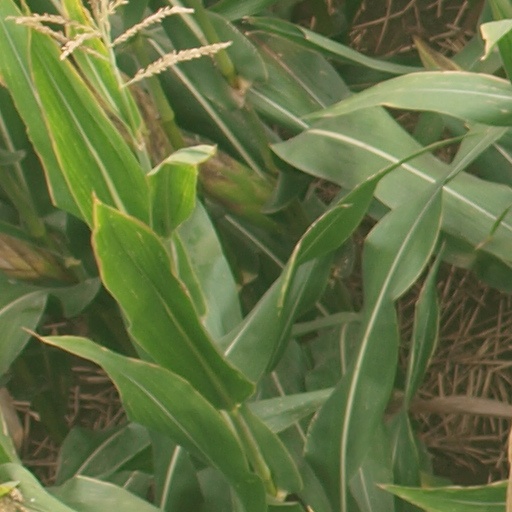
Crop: maize; corn